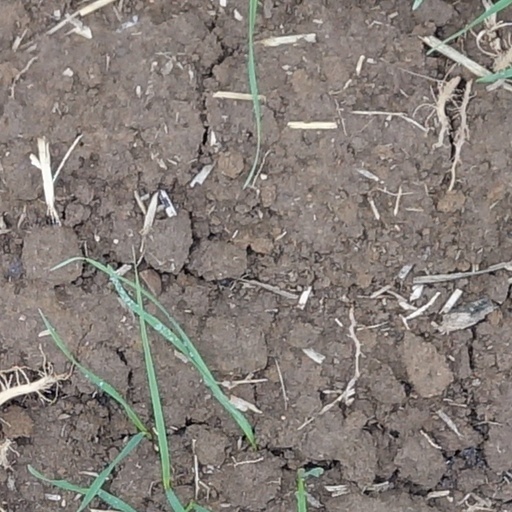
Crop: wheat